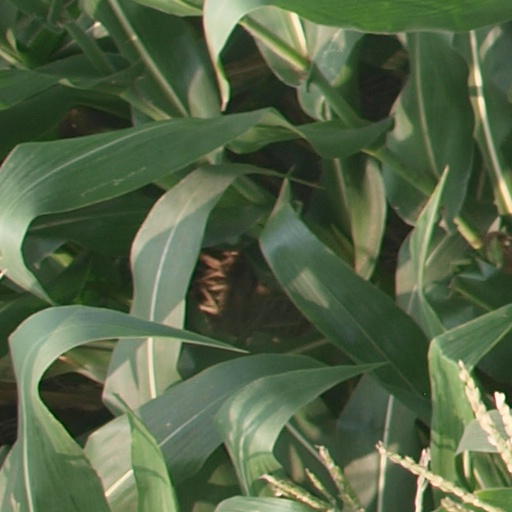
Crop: maize; corn